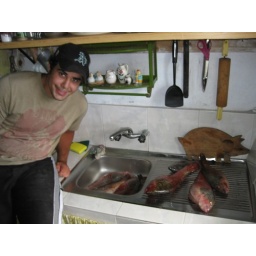
Andrew showing off some of the better part of his daily catch in the kitchen of the house we stayed in on Sao Jorge.